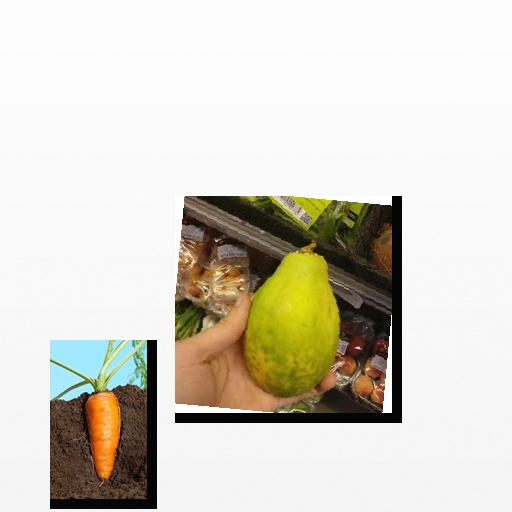
Food items: papaya, carrot